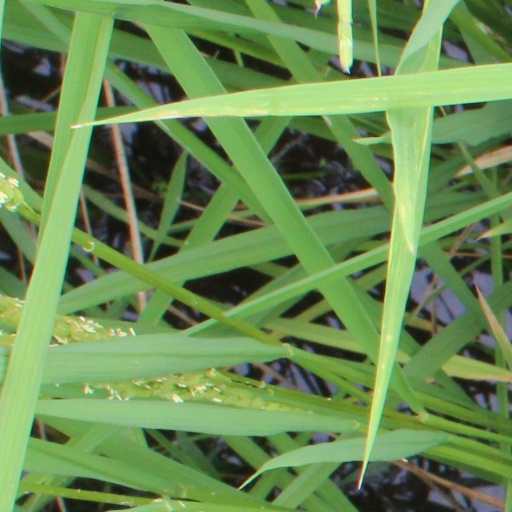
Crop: rice